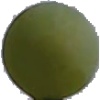
Label: Grape White 4